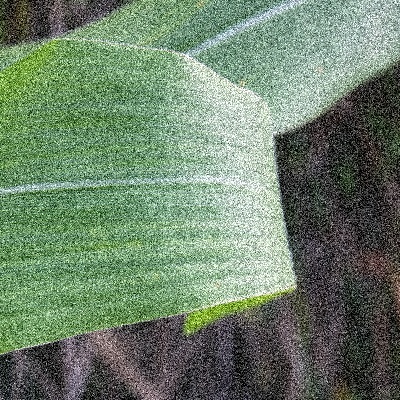
Label: Corn_(Maize)___Leaf_Spot